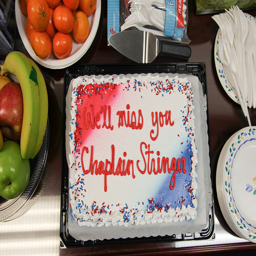
A farewell cake for a chaplain surrounded by fruit, plates, and forks.
A cake is on display by plates and fruit.
A cake says "We'll miss you Chaplain Stringer".
Fruit and disposable plates and utensils surround a cake.
A sheet cake sitting on top of a table.